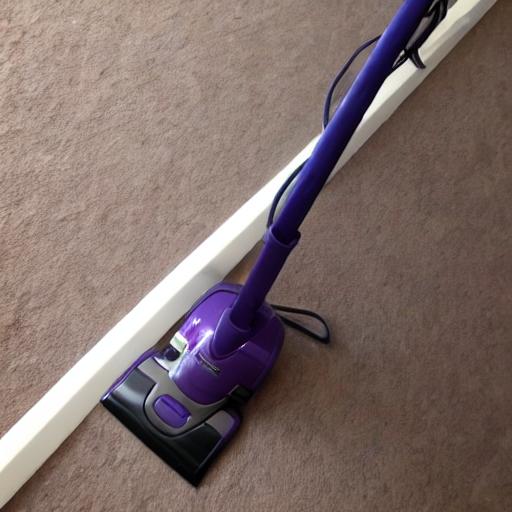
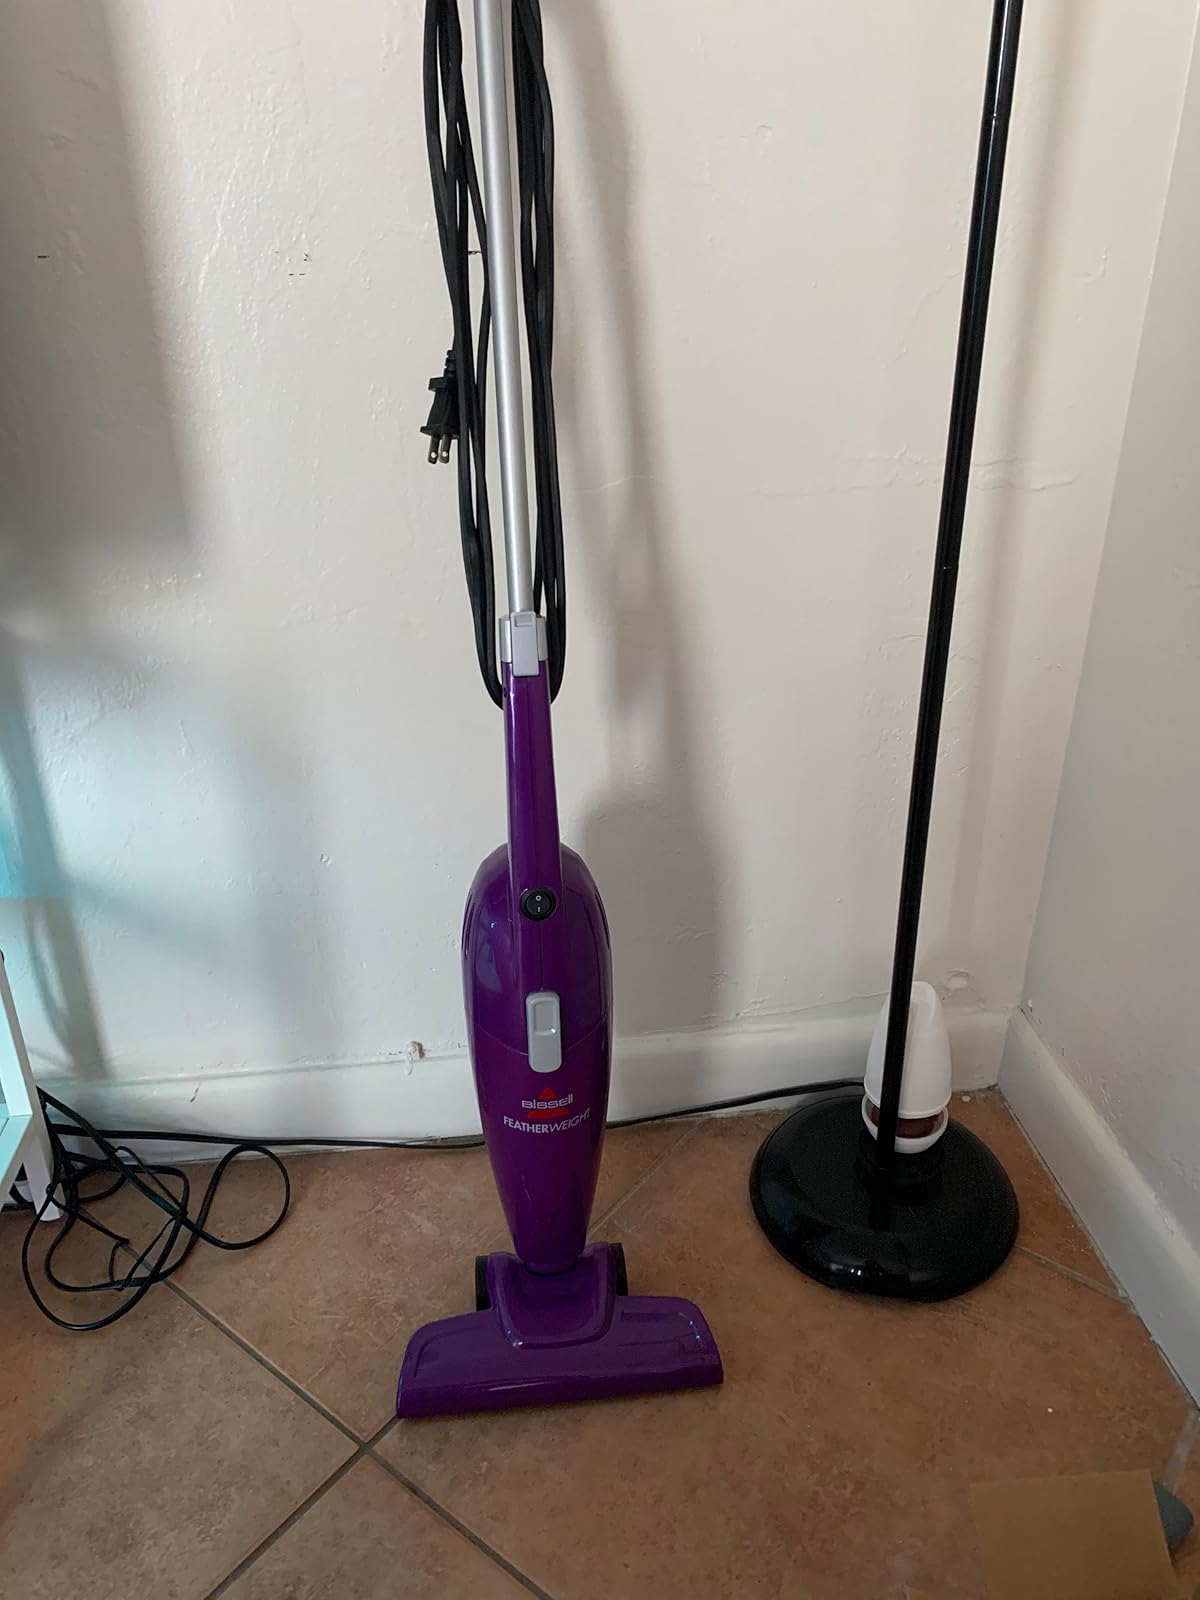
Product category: items_vacuum
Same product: no